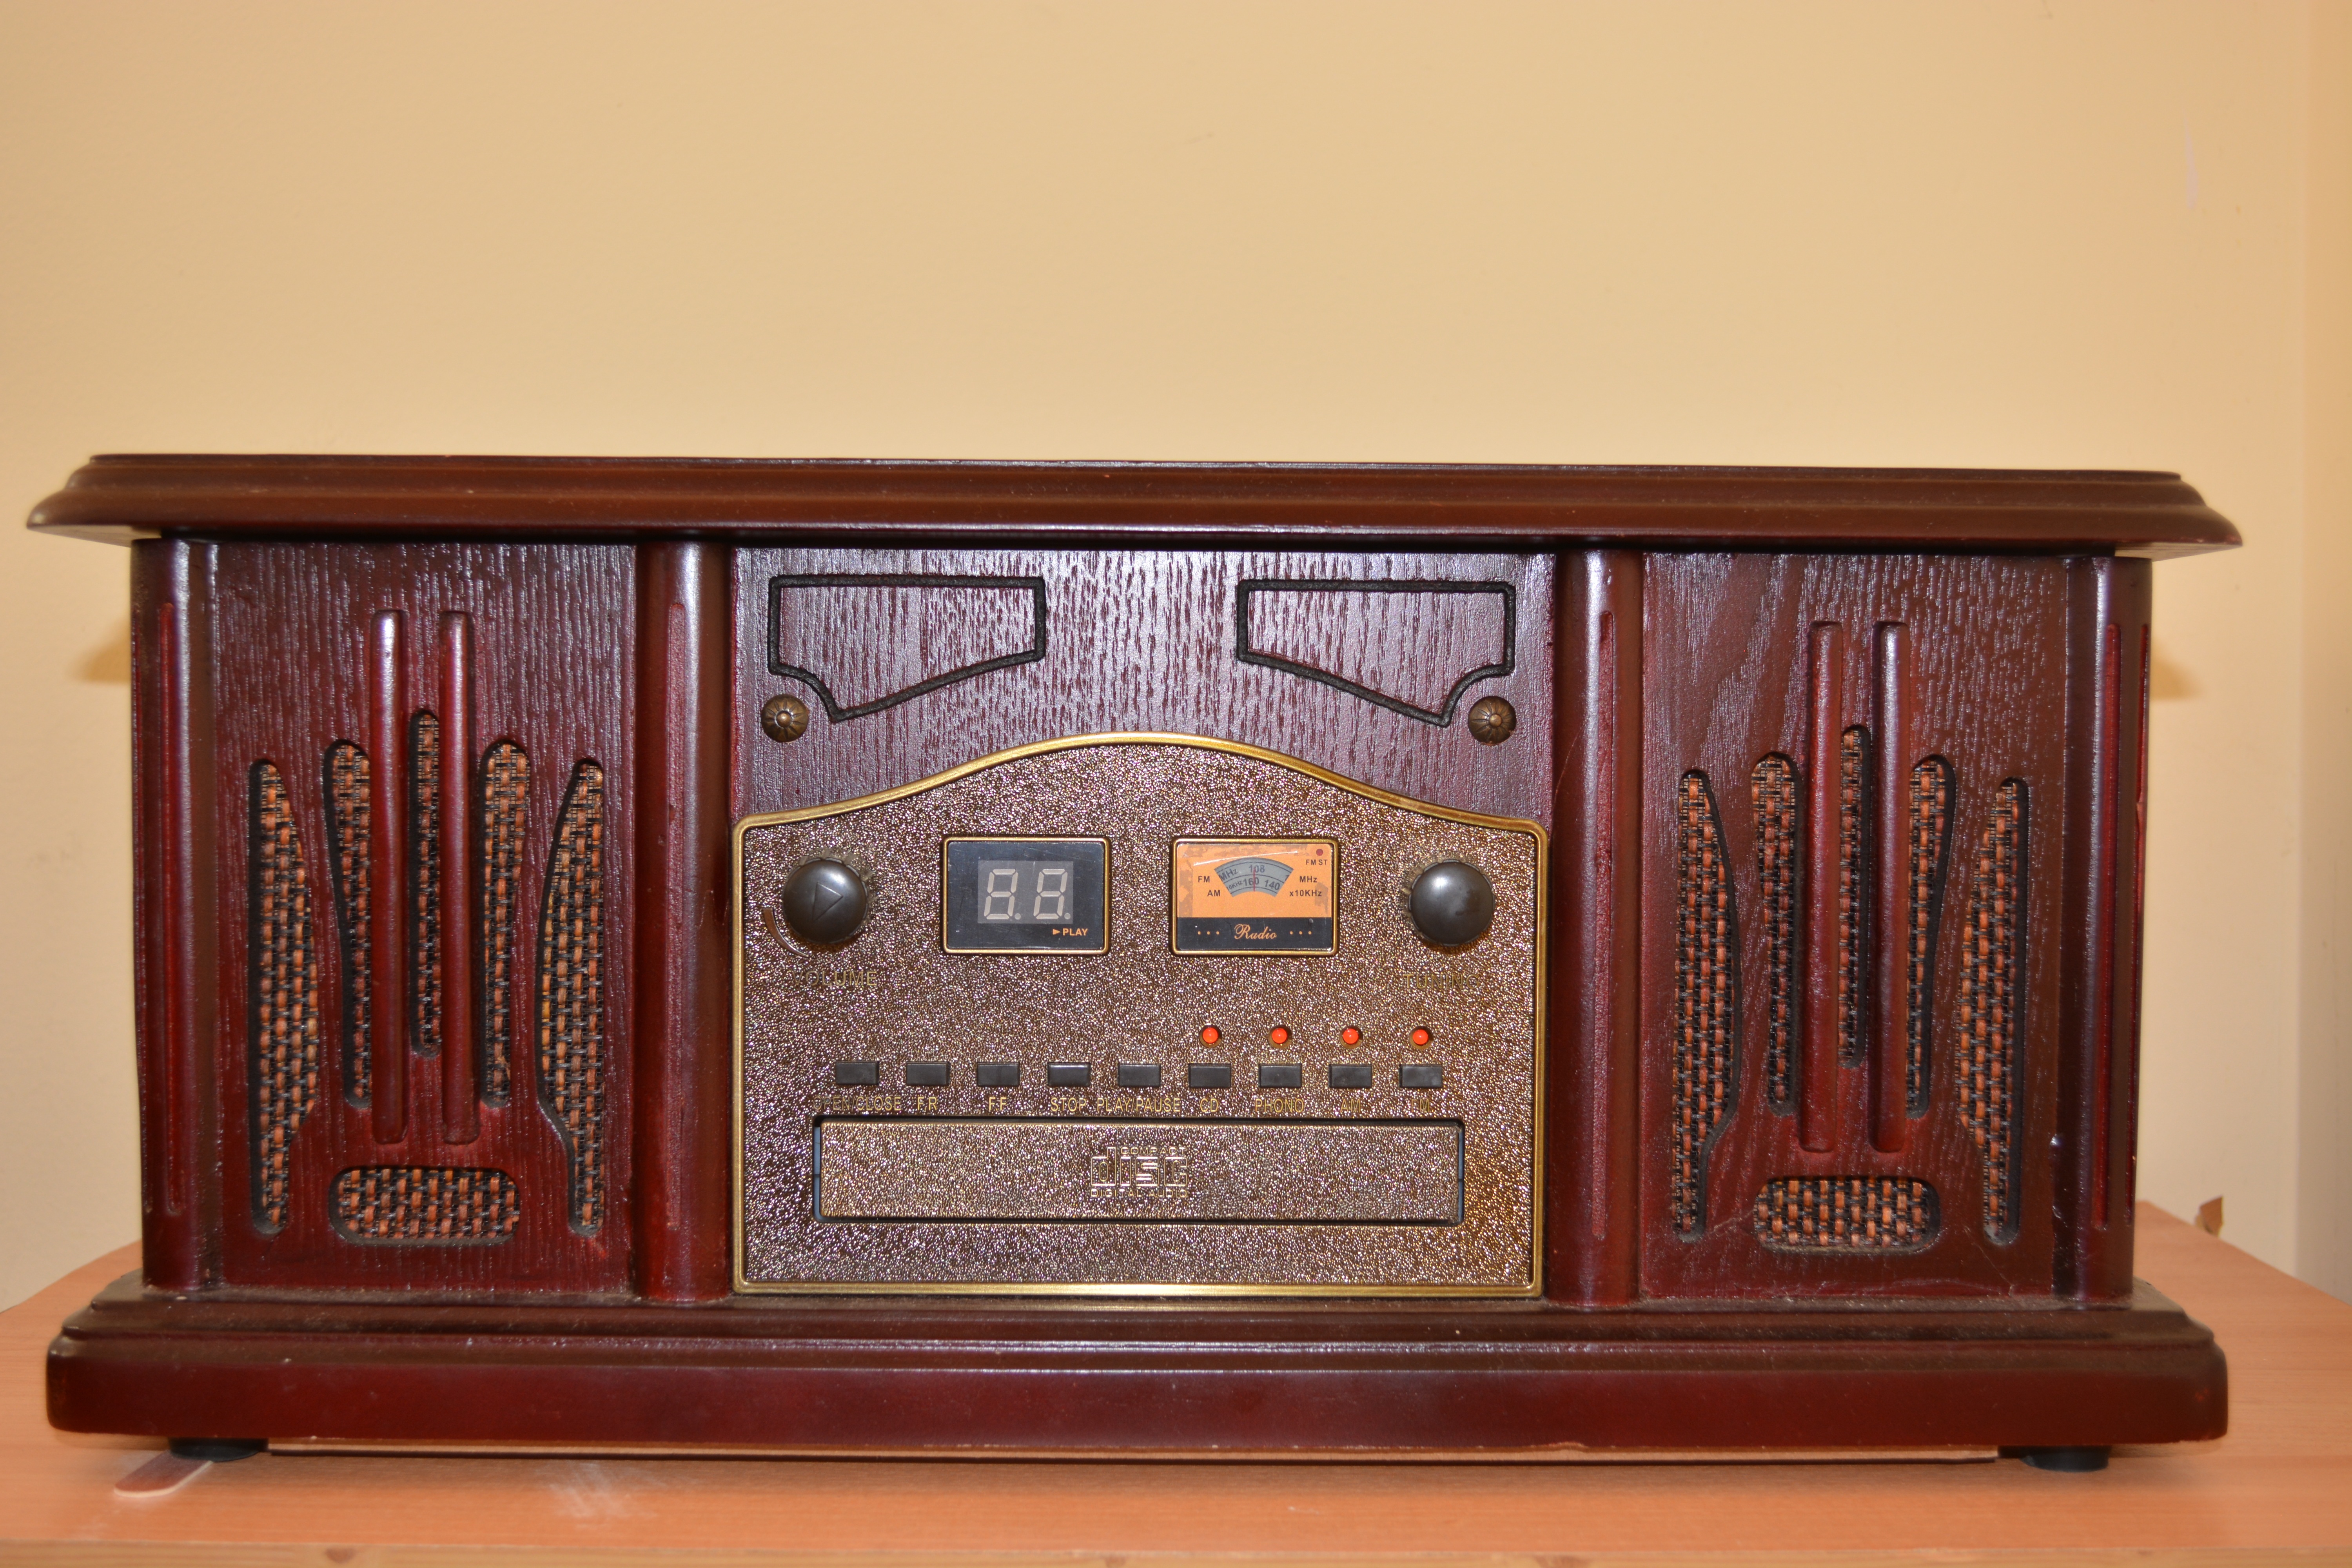
table, music, wood, vintage, antique, retro, brown, furniture, radio, chest, wooden, wireless, sideboard, old fashioned, chest of drawers